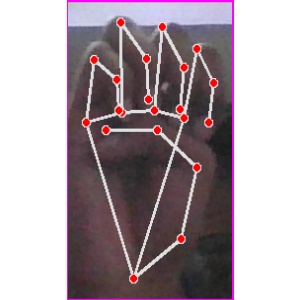
अक्षर: म